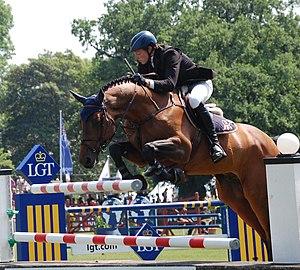
Chacco-Blue, est un étalon de robe baie, appartenant au stud-book du Mecklembourgeois, monté en saut d'obstacles par les cavaliers Alois Pollman-Schweckhorst et Andreas Kreuzer. Il est davantage connu pour sa brillante carrière de reproducteur, malgré une mort précoce à l'âge de 14 ans
Le Mecklembourgeois est une race de chevaux d'origine demi-sang, élevée dans le Mecklembourg-Poméranie-Occidentale, région du Nord-Est de l'Allemagne. L'élevage de ces chevaux est étroitement lié au haras de Redefin.